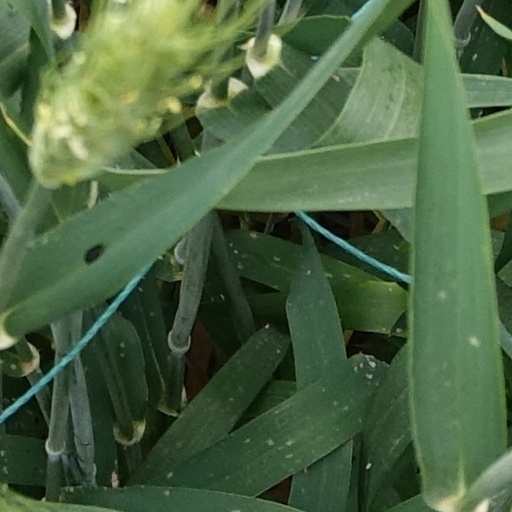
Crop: wheat